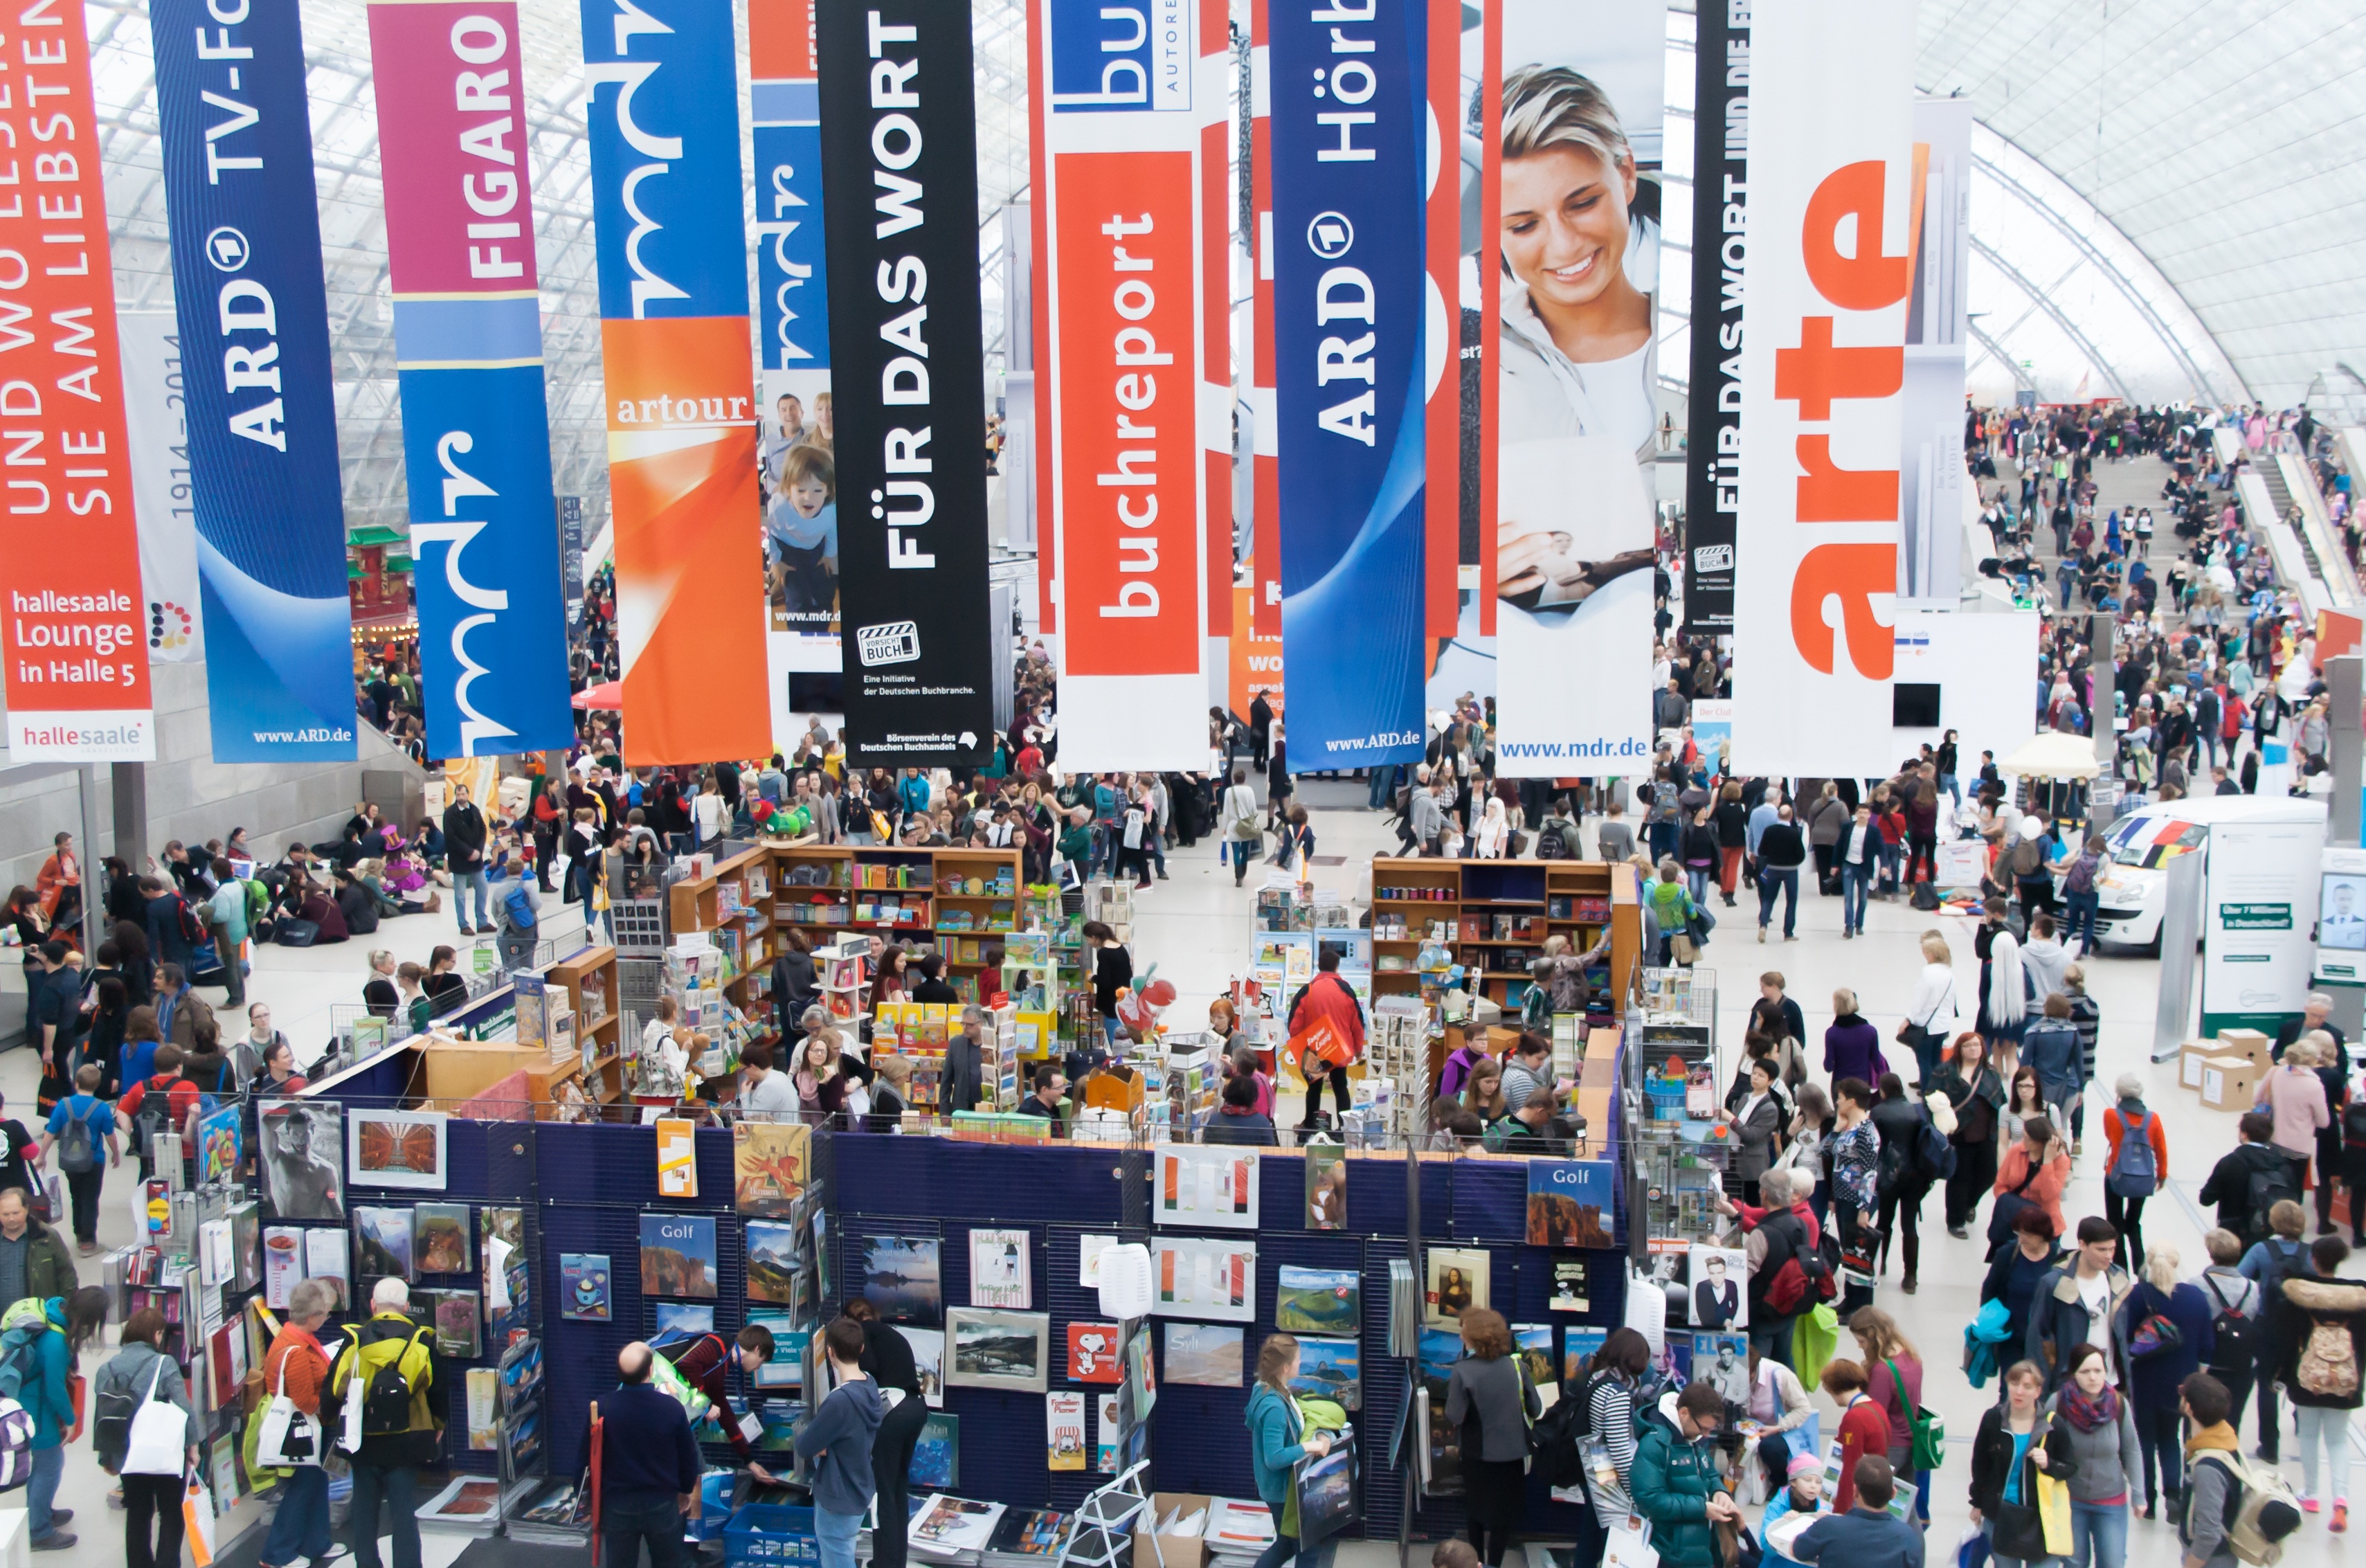
man, book, group, woman, running, crowd, community, office, human, business, together, book fair, marathon, team, sports, teamwork, leipzig, trade, event, endurance, fair, athletics, company, many, success, career, organization, mass, finance, personal, group of people, cooperation, successful, physical exercise, group work, sport venue, human action, endurance sports, long distance running